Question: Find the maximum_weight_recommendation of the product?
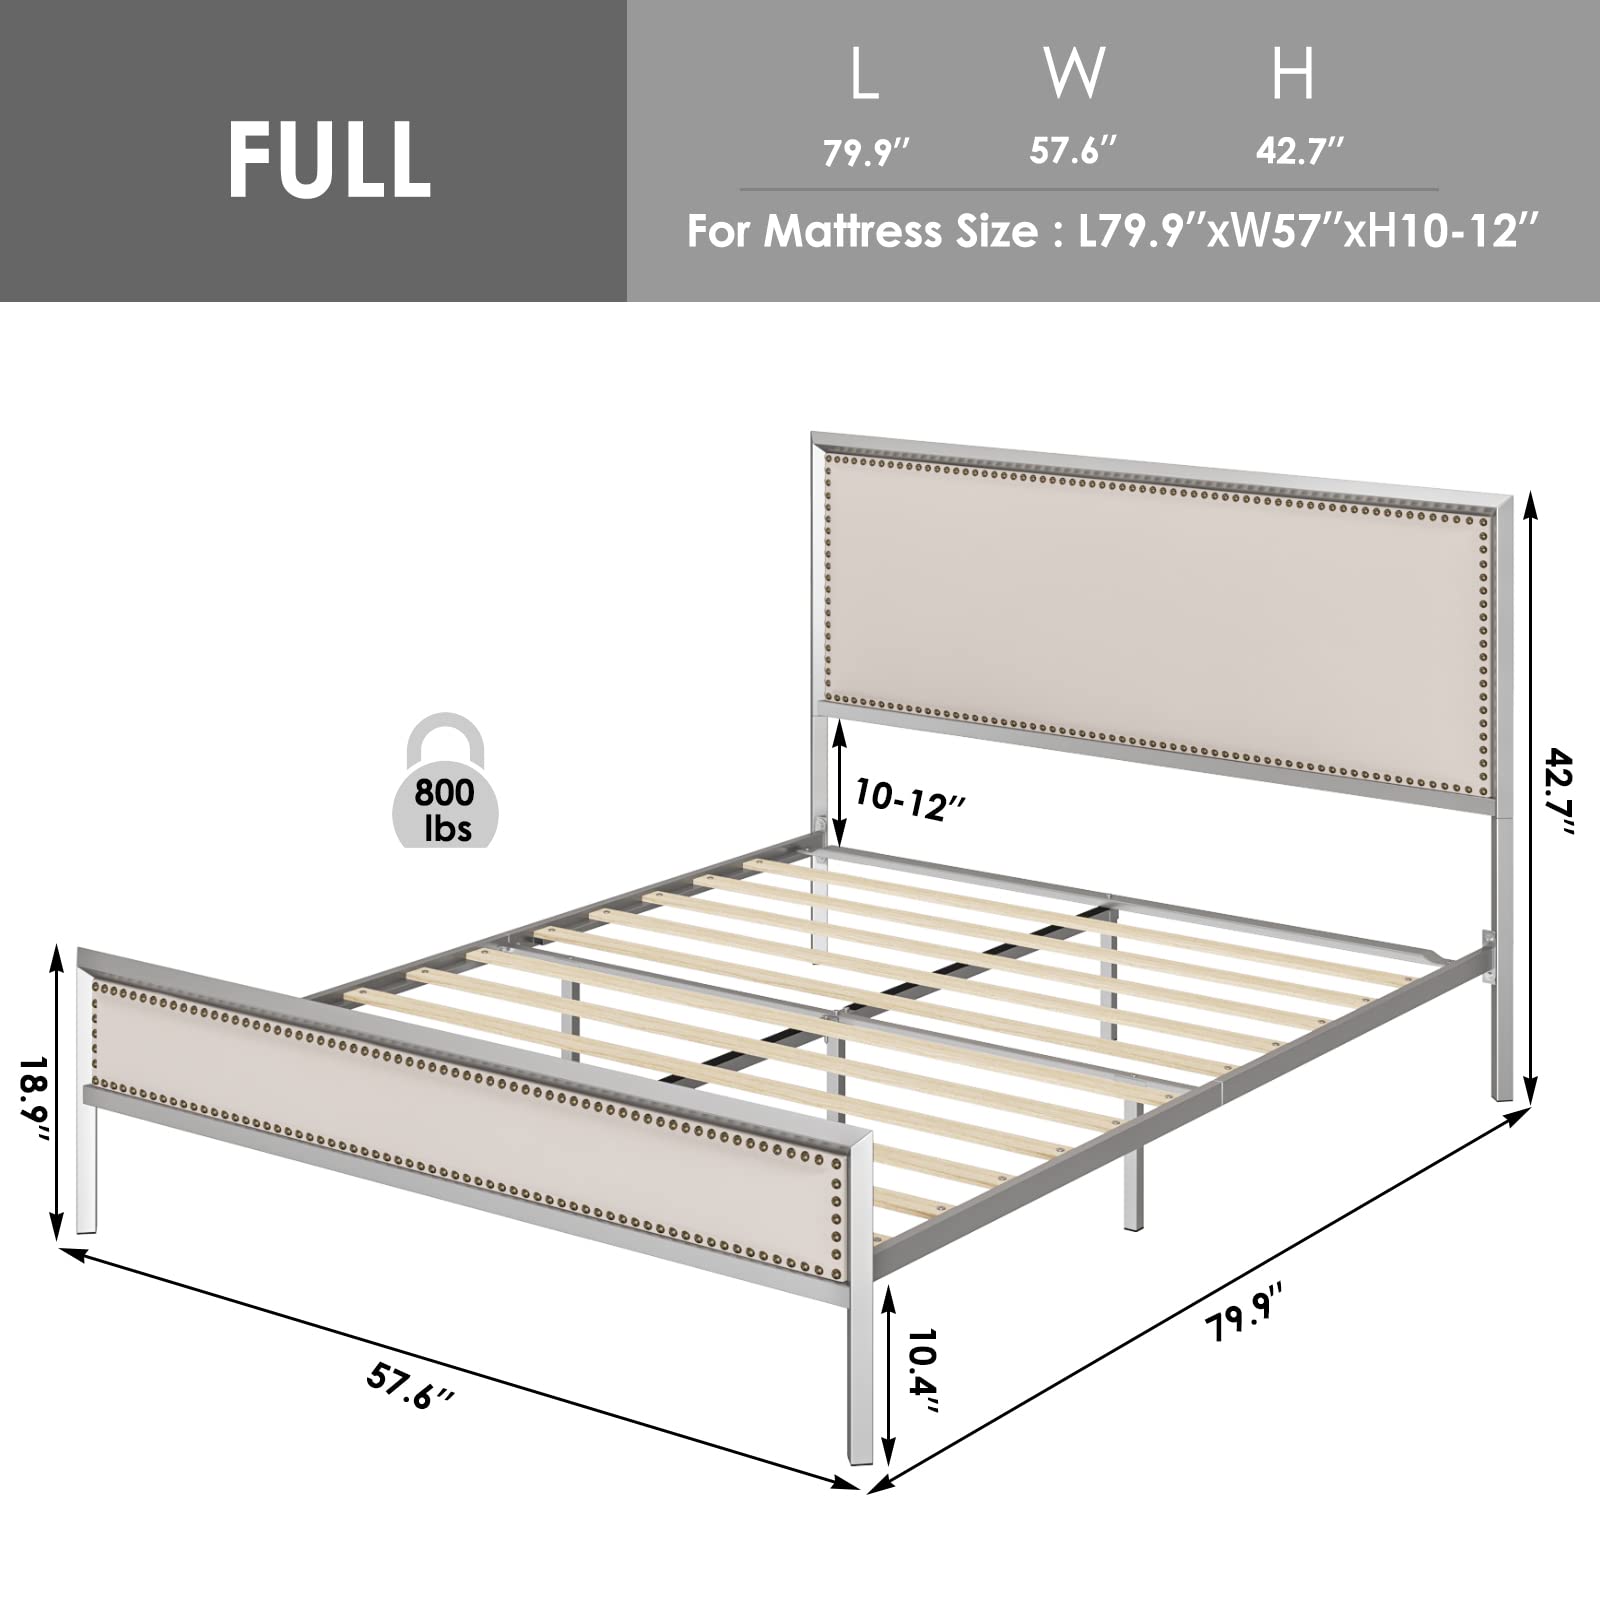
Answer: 800 pound